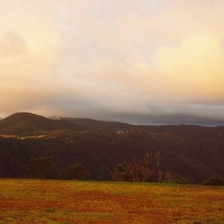
Cloud type: Stratocumulus